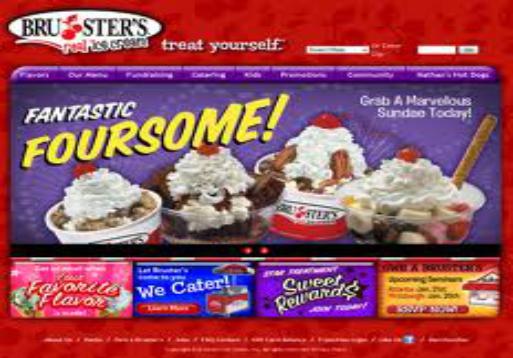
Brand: Bruster's Ice Cream
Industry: Food